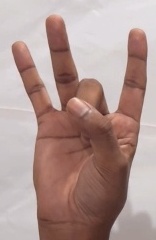
ASL sign: 8